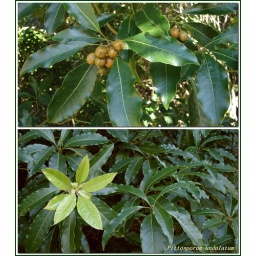
Sweet PittosporumSmall tree native to Australian rainforest, &lt;u&gt;Location&lt;/u&gt;: they grow in the camping ground in Lamington National Park,Queensland Australia